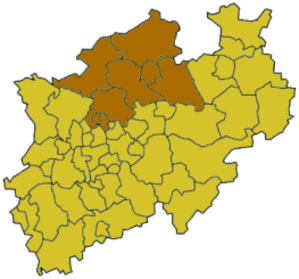
Le district de Münster est l'une des cinq circonscriptions du land de Rhénanie-du-Nord-Westphalie.